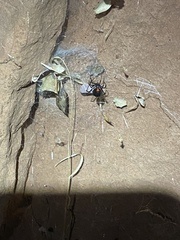
Species: Lactrodectus_hesperus